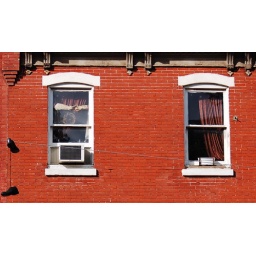
A Philadelphia tradition: Worn-out shoes slung over telephone wire. Lancaster Avenue, West Philadelphia.